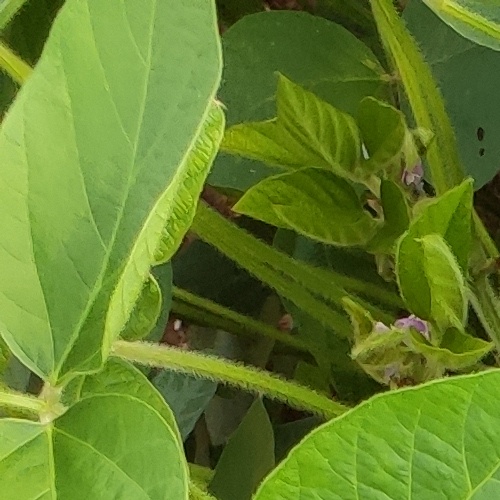
Label: Diabrotica_speciosa